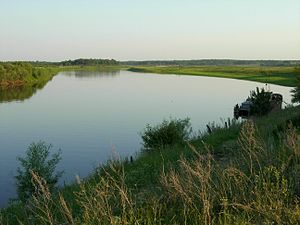
Sozva (biflod til Tavda)
Sozva
Sozva er en flod i Sverdlovsk oblast i Rusland. Den er den højre af floden Tavdas to tilløb. Floden er 635 km lang, med et afvandingsareal på 24.700 km².